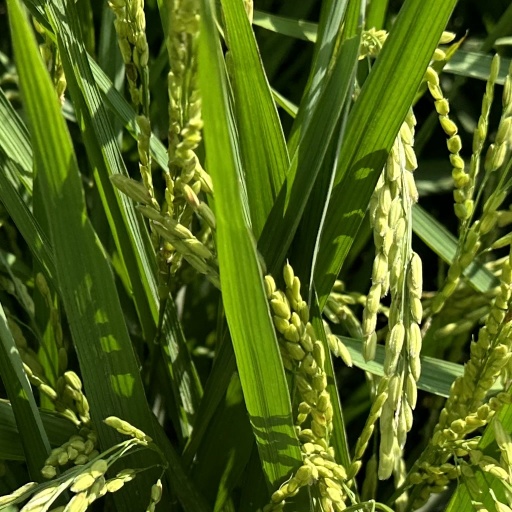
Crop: rice